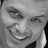
Emotion: happy